Honda Gold Wing

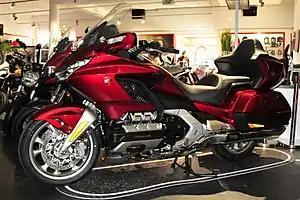
2018 Honda Gold Wing GL1800

The Honda Gold Wing is a series of touring motorcycles manufactured by Honda. Gold Wings feature shaft drive and a flat engine. Characterized by press in September 1974 as "The world's biggest motor cycle manufacturer's first attack on the over-750cc capacity market...", it was introduced at the Cologne Motorcycle Show in October 1974.